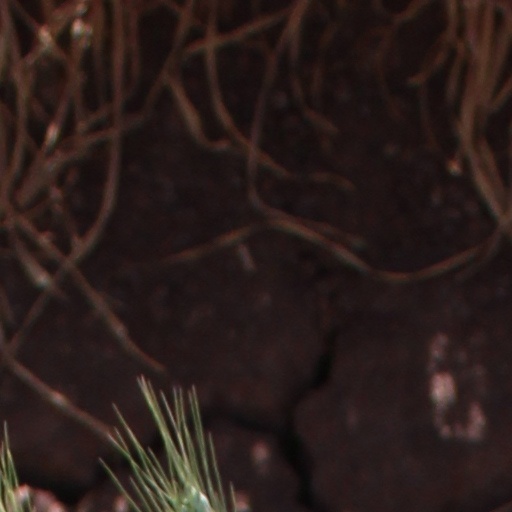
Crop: wheat